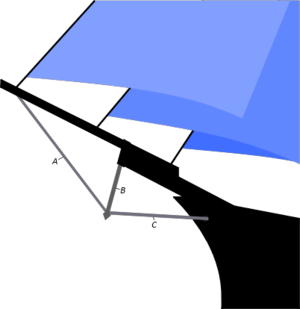
Une civadière est un petit espar situé sous l'étrave d'un voilier.